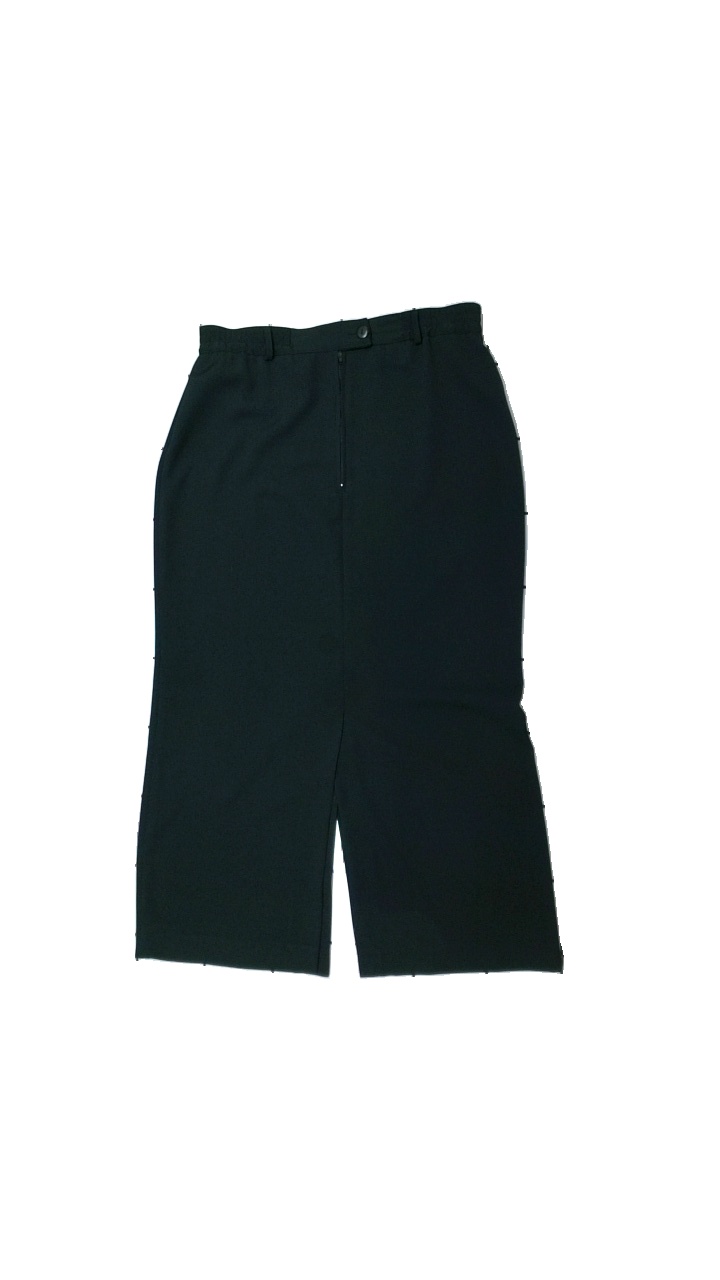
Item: Trousers (Ladies)
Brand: Cotonel
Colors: Black
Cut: Regular
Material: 100% polyester
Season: All
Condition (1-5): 3
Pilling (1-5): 4
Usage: Reuse
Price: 50-100